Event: Nepal Earthquake
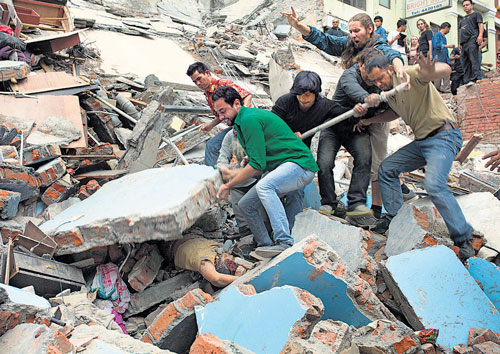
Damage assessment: damage